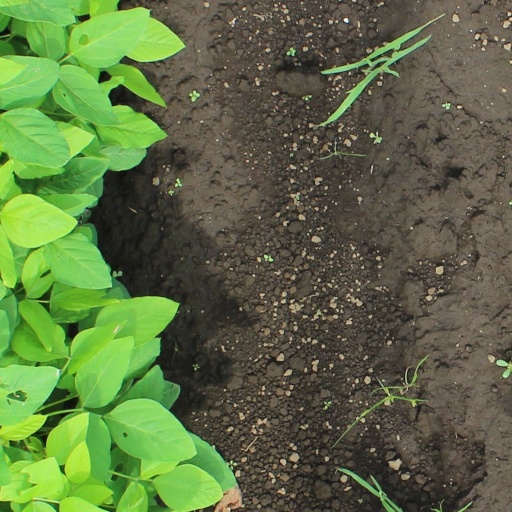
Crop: soybean